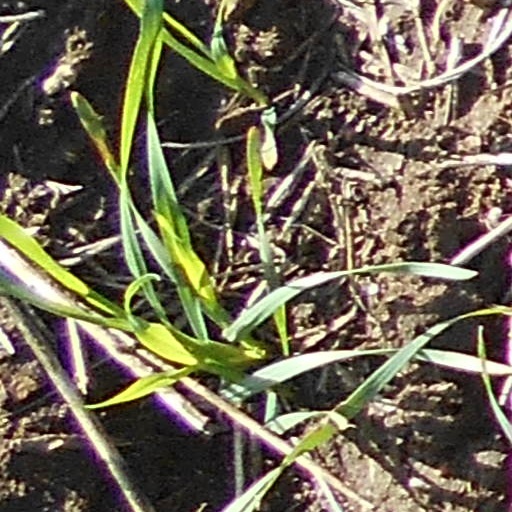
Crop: wheat